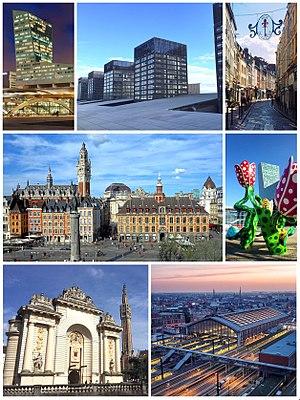
Montage photo avec des monuments de Lille (Nord)